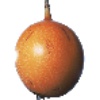
Label: granadilla